Ornithopoda

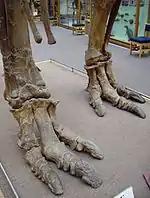
Three-toed feet of "Iguanodon"

"Ornithopoda" means "bird feet", from the Greek "ornithos", "ornis" ("bird") and "pous", "podos" ("feet"); this is in reference to members’ characteristic birdlike feet. They were also characterized as lacking in body armour, not developing a horny beak, having an elongated pubis (that eventually extended past the ilium), and having a missing hole in the lower jaw (a Mandibular fenestra). A variety of ornithopods, and related ornithischians, had thin cartilaginous plates along the outside of the ribs; in some cases, these plates mineralized and were fossilized. The function of these intercostal plates is unknown. They have been found with "Hypsilophodon", "Nanosaurus", "Parksosaurus", "Talenkauen", "Thescelosaurus", and "Macrogryphosaurus" to date.